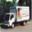
Label: truck